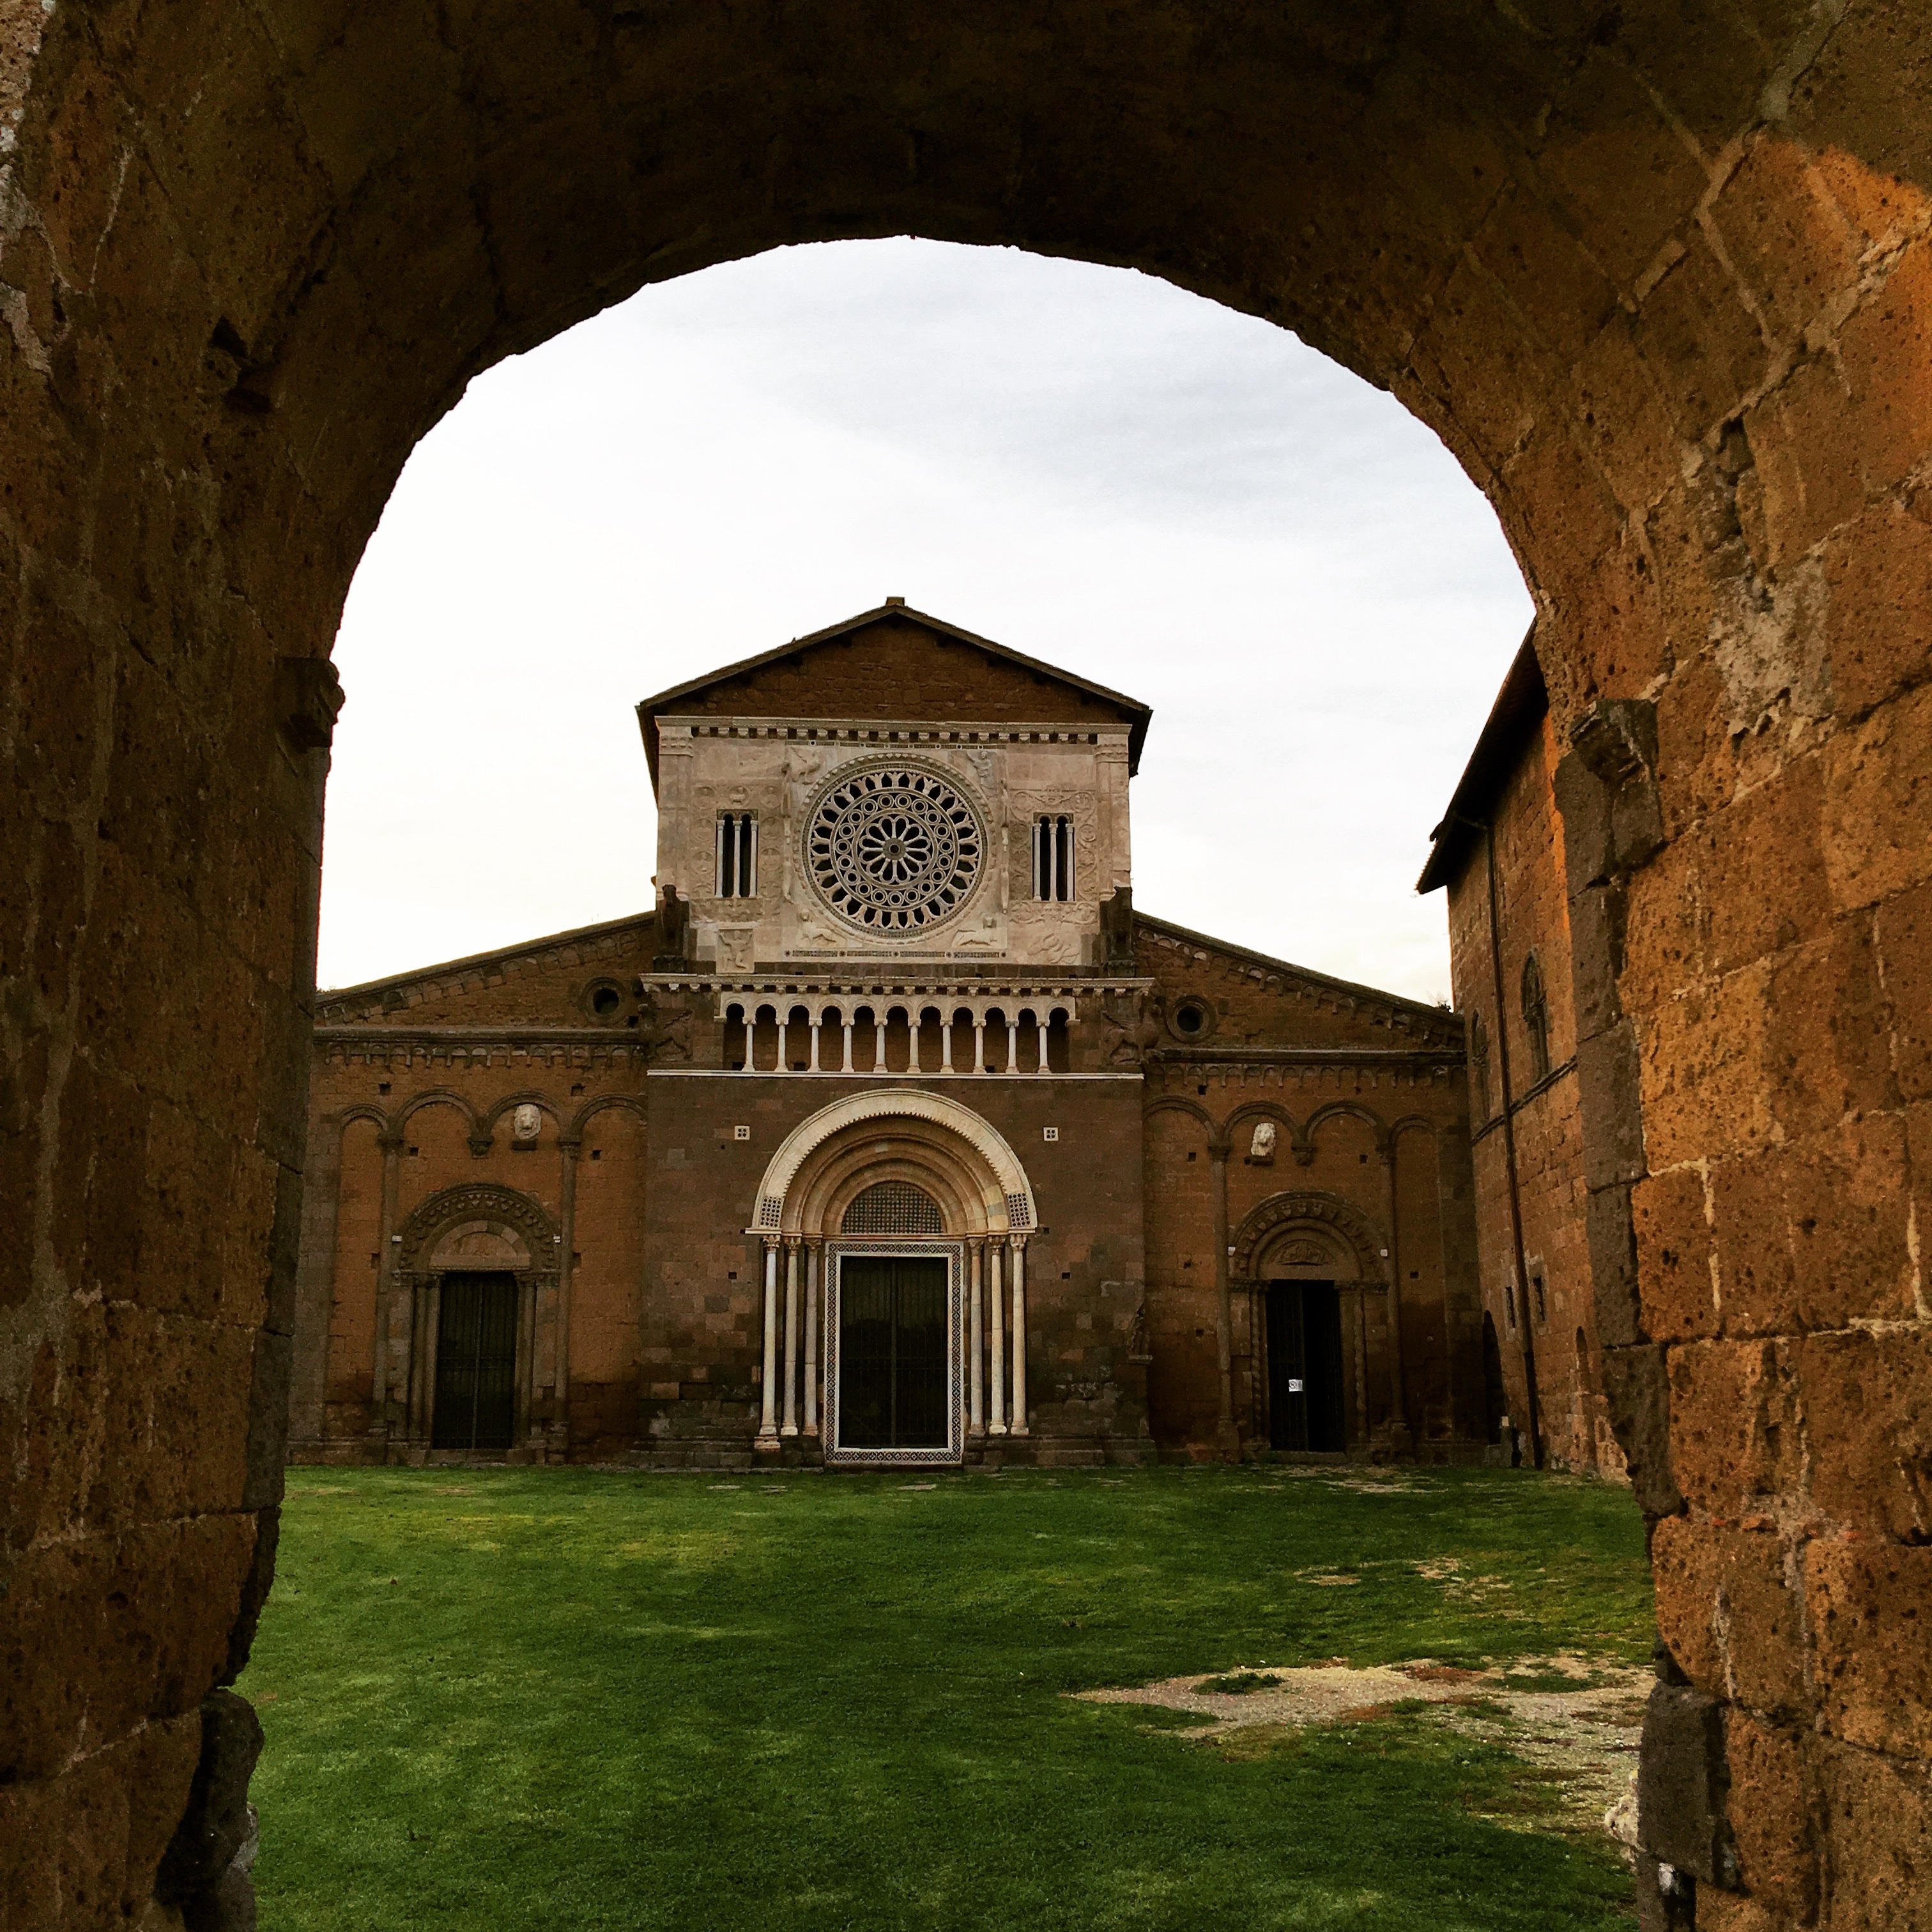
rock, architecture, building, arch, church, chapel, fortification, place of worship, ruins, monastery, history, abbey, middle ages, ancient history, spanish missions in california